An Awkward Balance

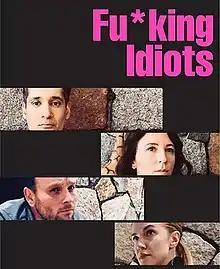
Film poster

An Awkward Balance, originally released as Fucking Idiots before being retitled, is a Canadian comedy film, directed by David Milchard and released in 2020. The film stars Ben Cotton and Christina Sicoli as Mike and Sara, a couple who are embarrassed by their lack of financial self-control after going on a spending spree that has left them virtually broke; they approach their friend Paul (Stephen Lobo) to administer aversion therapy in an attempt to curb their spending habits, only to be interrupted by the arrival of Venice (Sara Canning), a prostitute to whom Paul himself also owes a large unpaid debt.